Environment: real
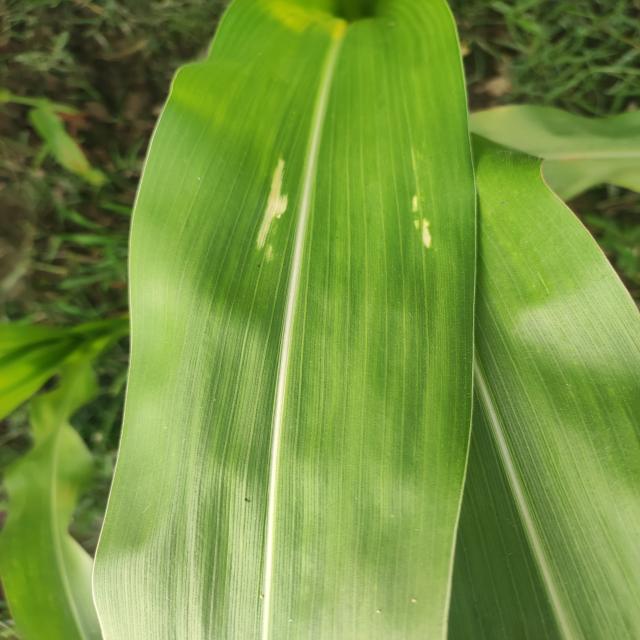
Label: northern_corn_leaf_blight